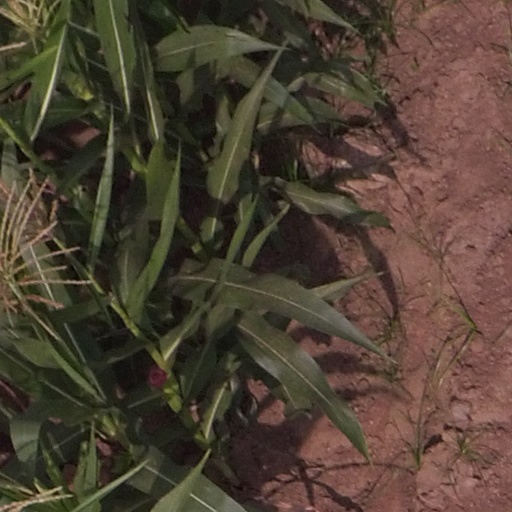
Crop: maize; corn